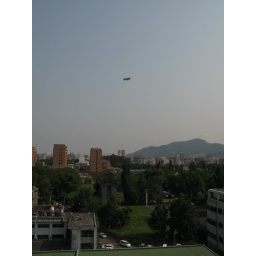
Nissen's ship was swimming above Sapporo city